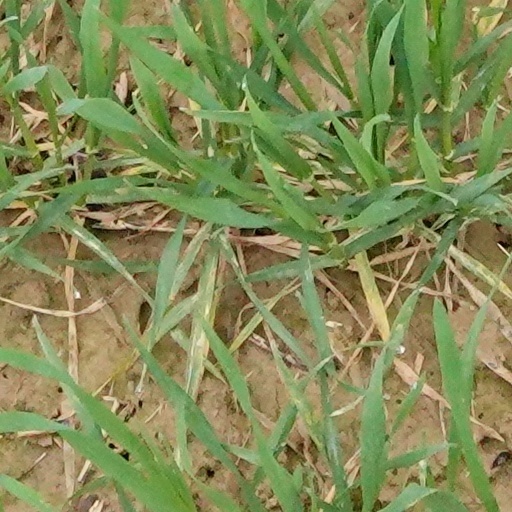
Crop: wheat